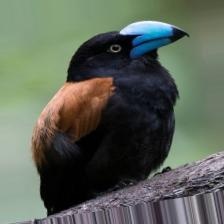
Species: HELMET VANGA
Scientific name: EURYCEROS PREVOSTII